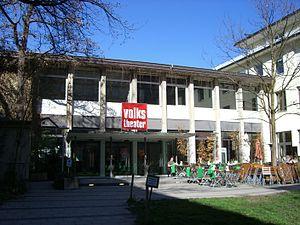
Le Münchner Volkstheater est un théâtre géré par la municipalité de Munich. Il fut construit en 1903 et reconstruit en 1955 et 1983.